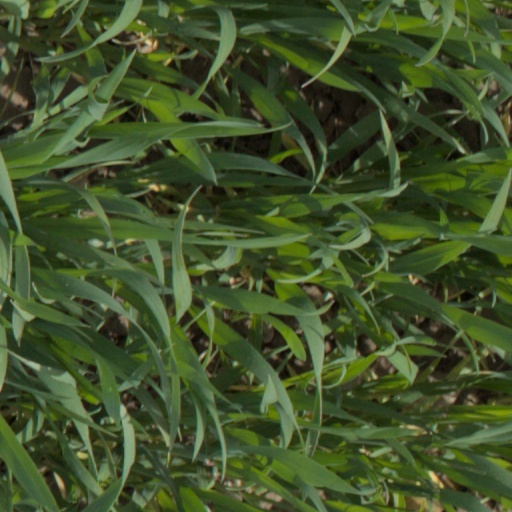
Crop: wheat